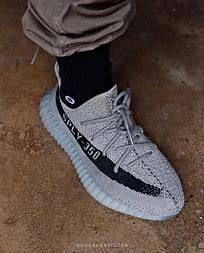
Brand: Adidas
Model: 350